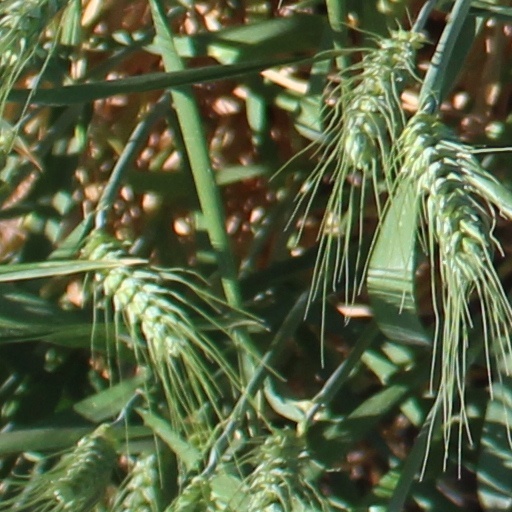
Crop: wheat